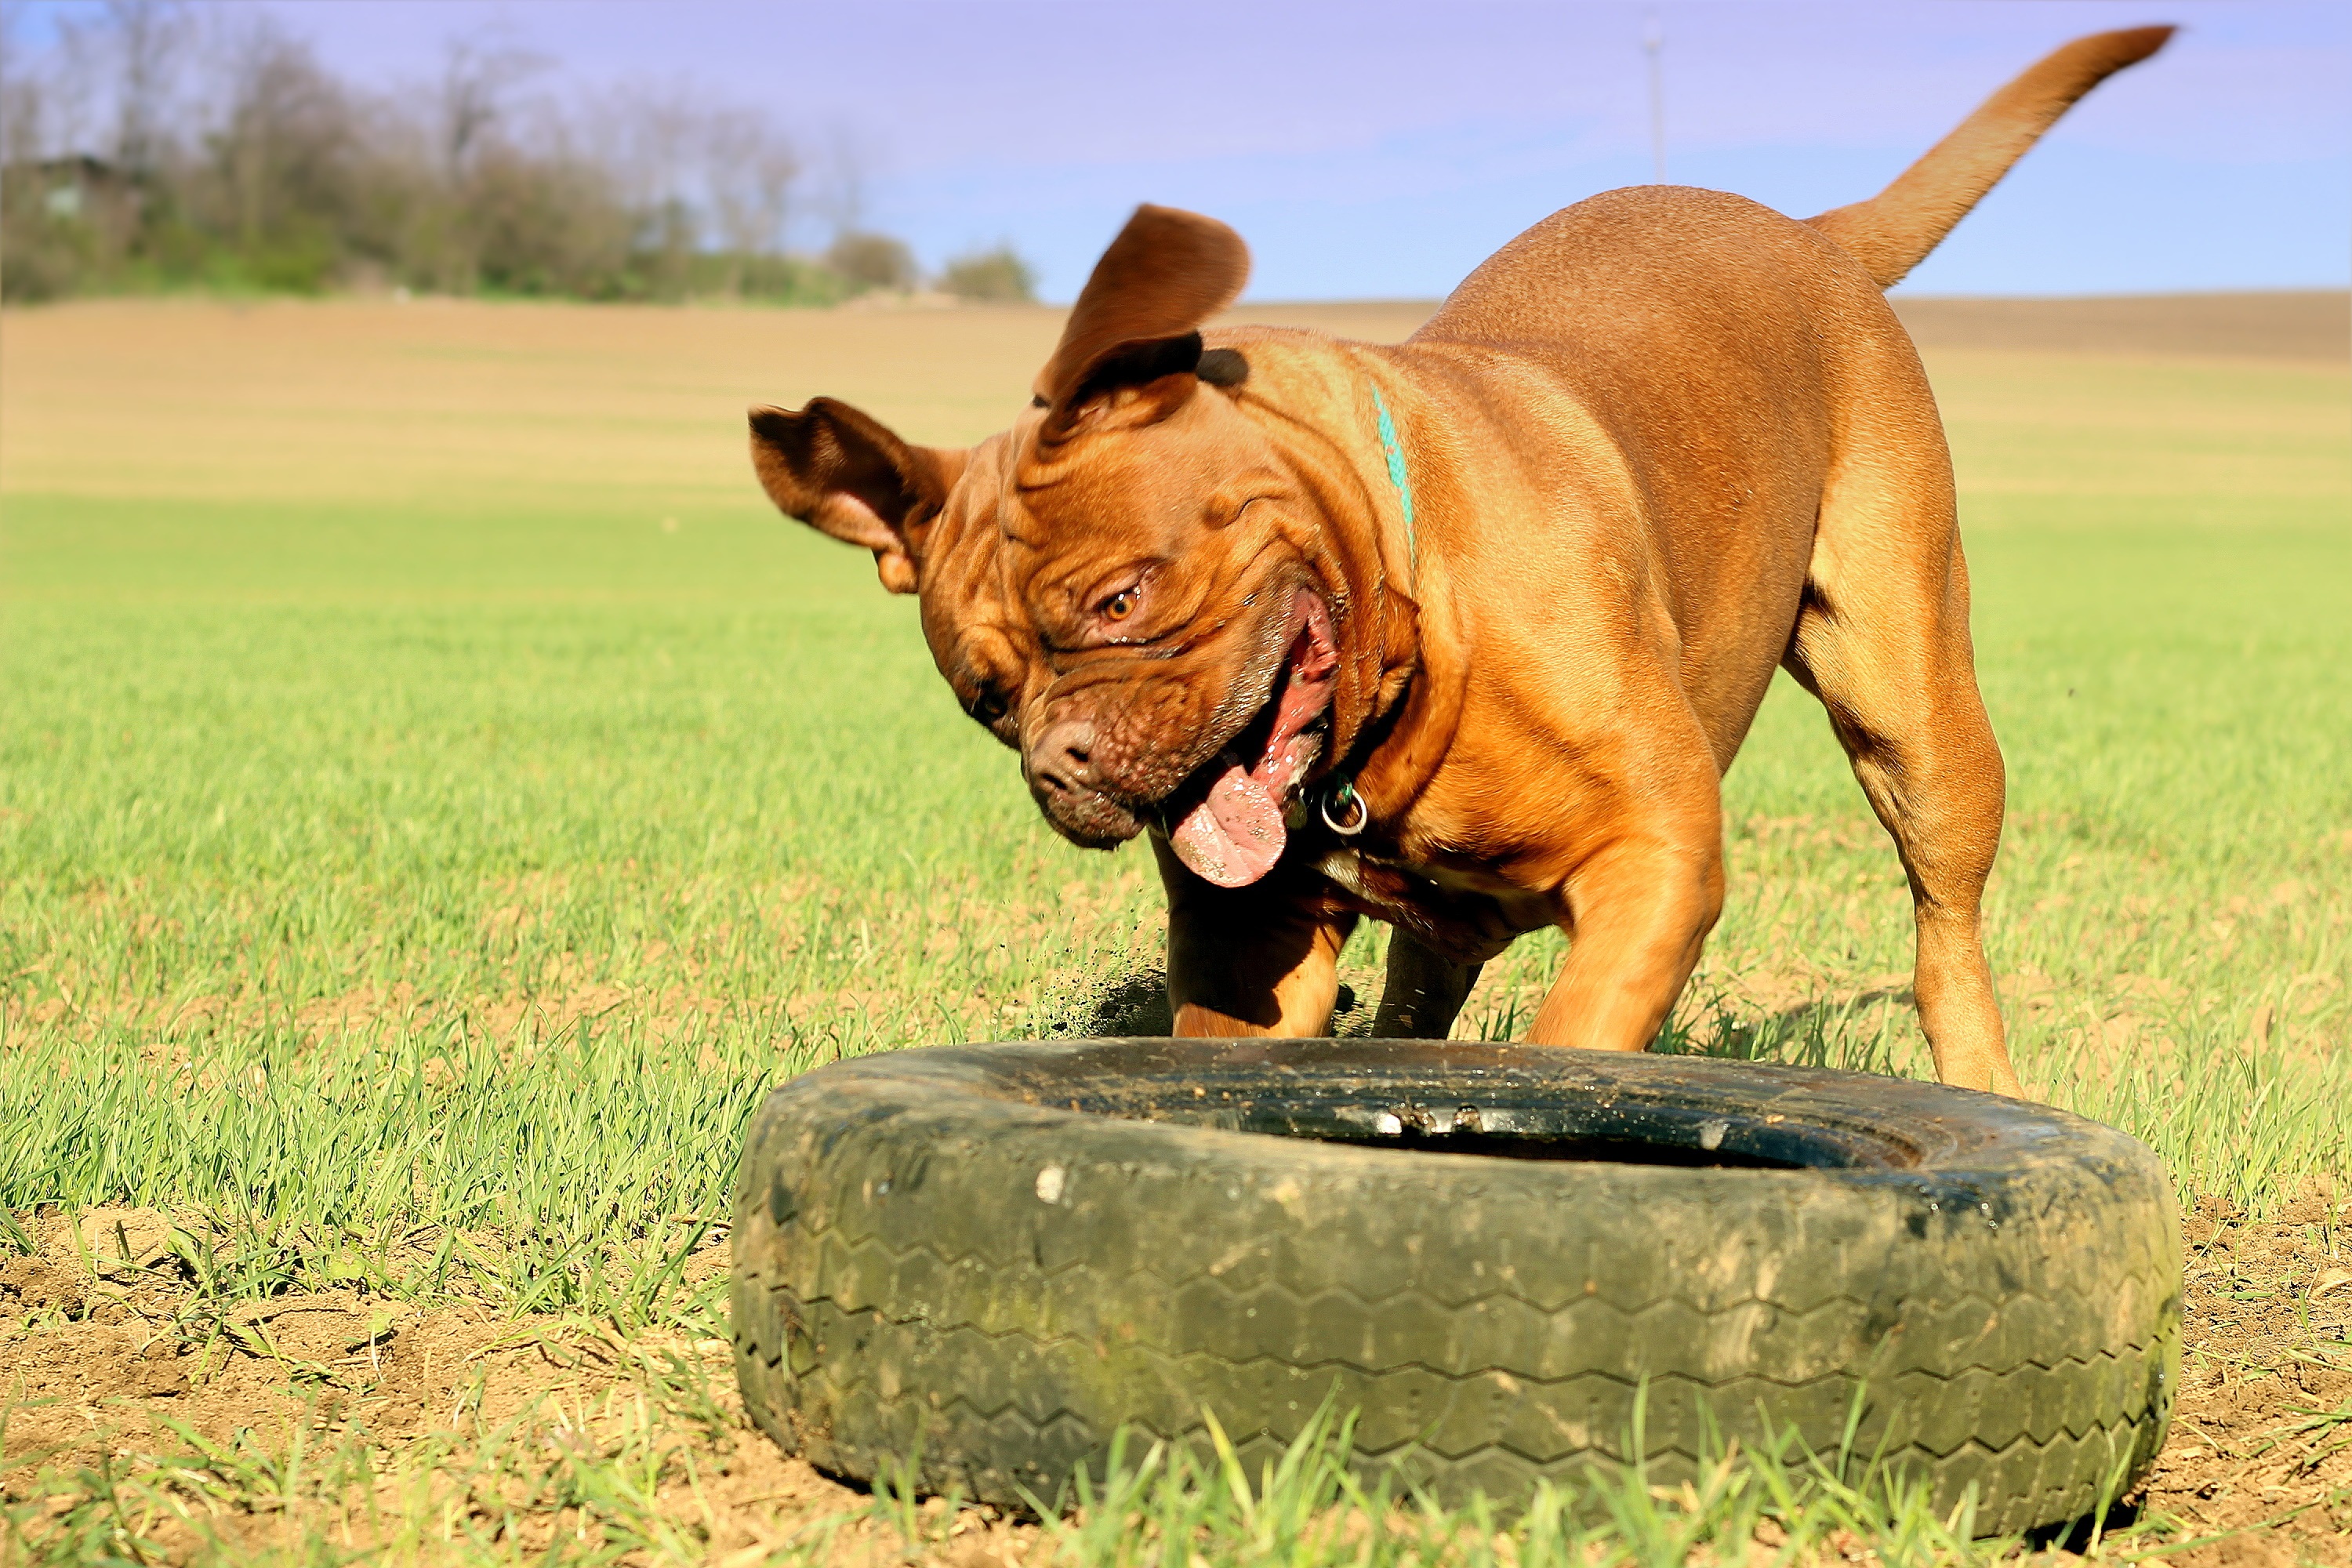
nature, white, game, seating, home, puppy, dog, animal, cute, pet, portrait, young, small, studio, brown, mammal, child, bulldog, thoroughbred, face, de, french, background, happy, lovely, newborn, vertebrate, funny, bordeaux, big, nice, adorable, rare, vizsla, wrinkled, rhodesian ridgeback, mastiffs, family tree, mastiff, are you looking for, tired of the, dog like mammal, wild game meat